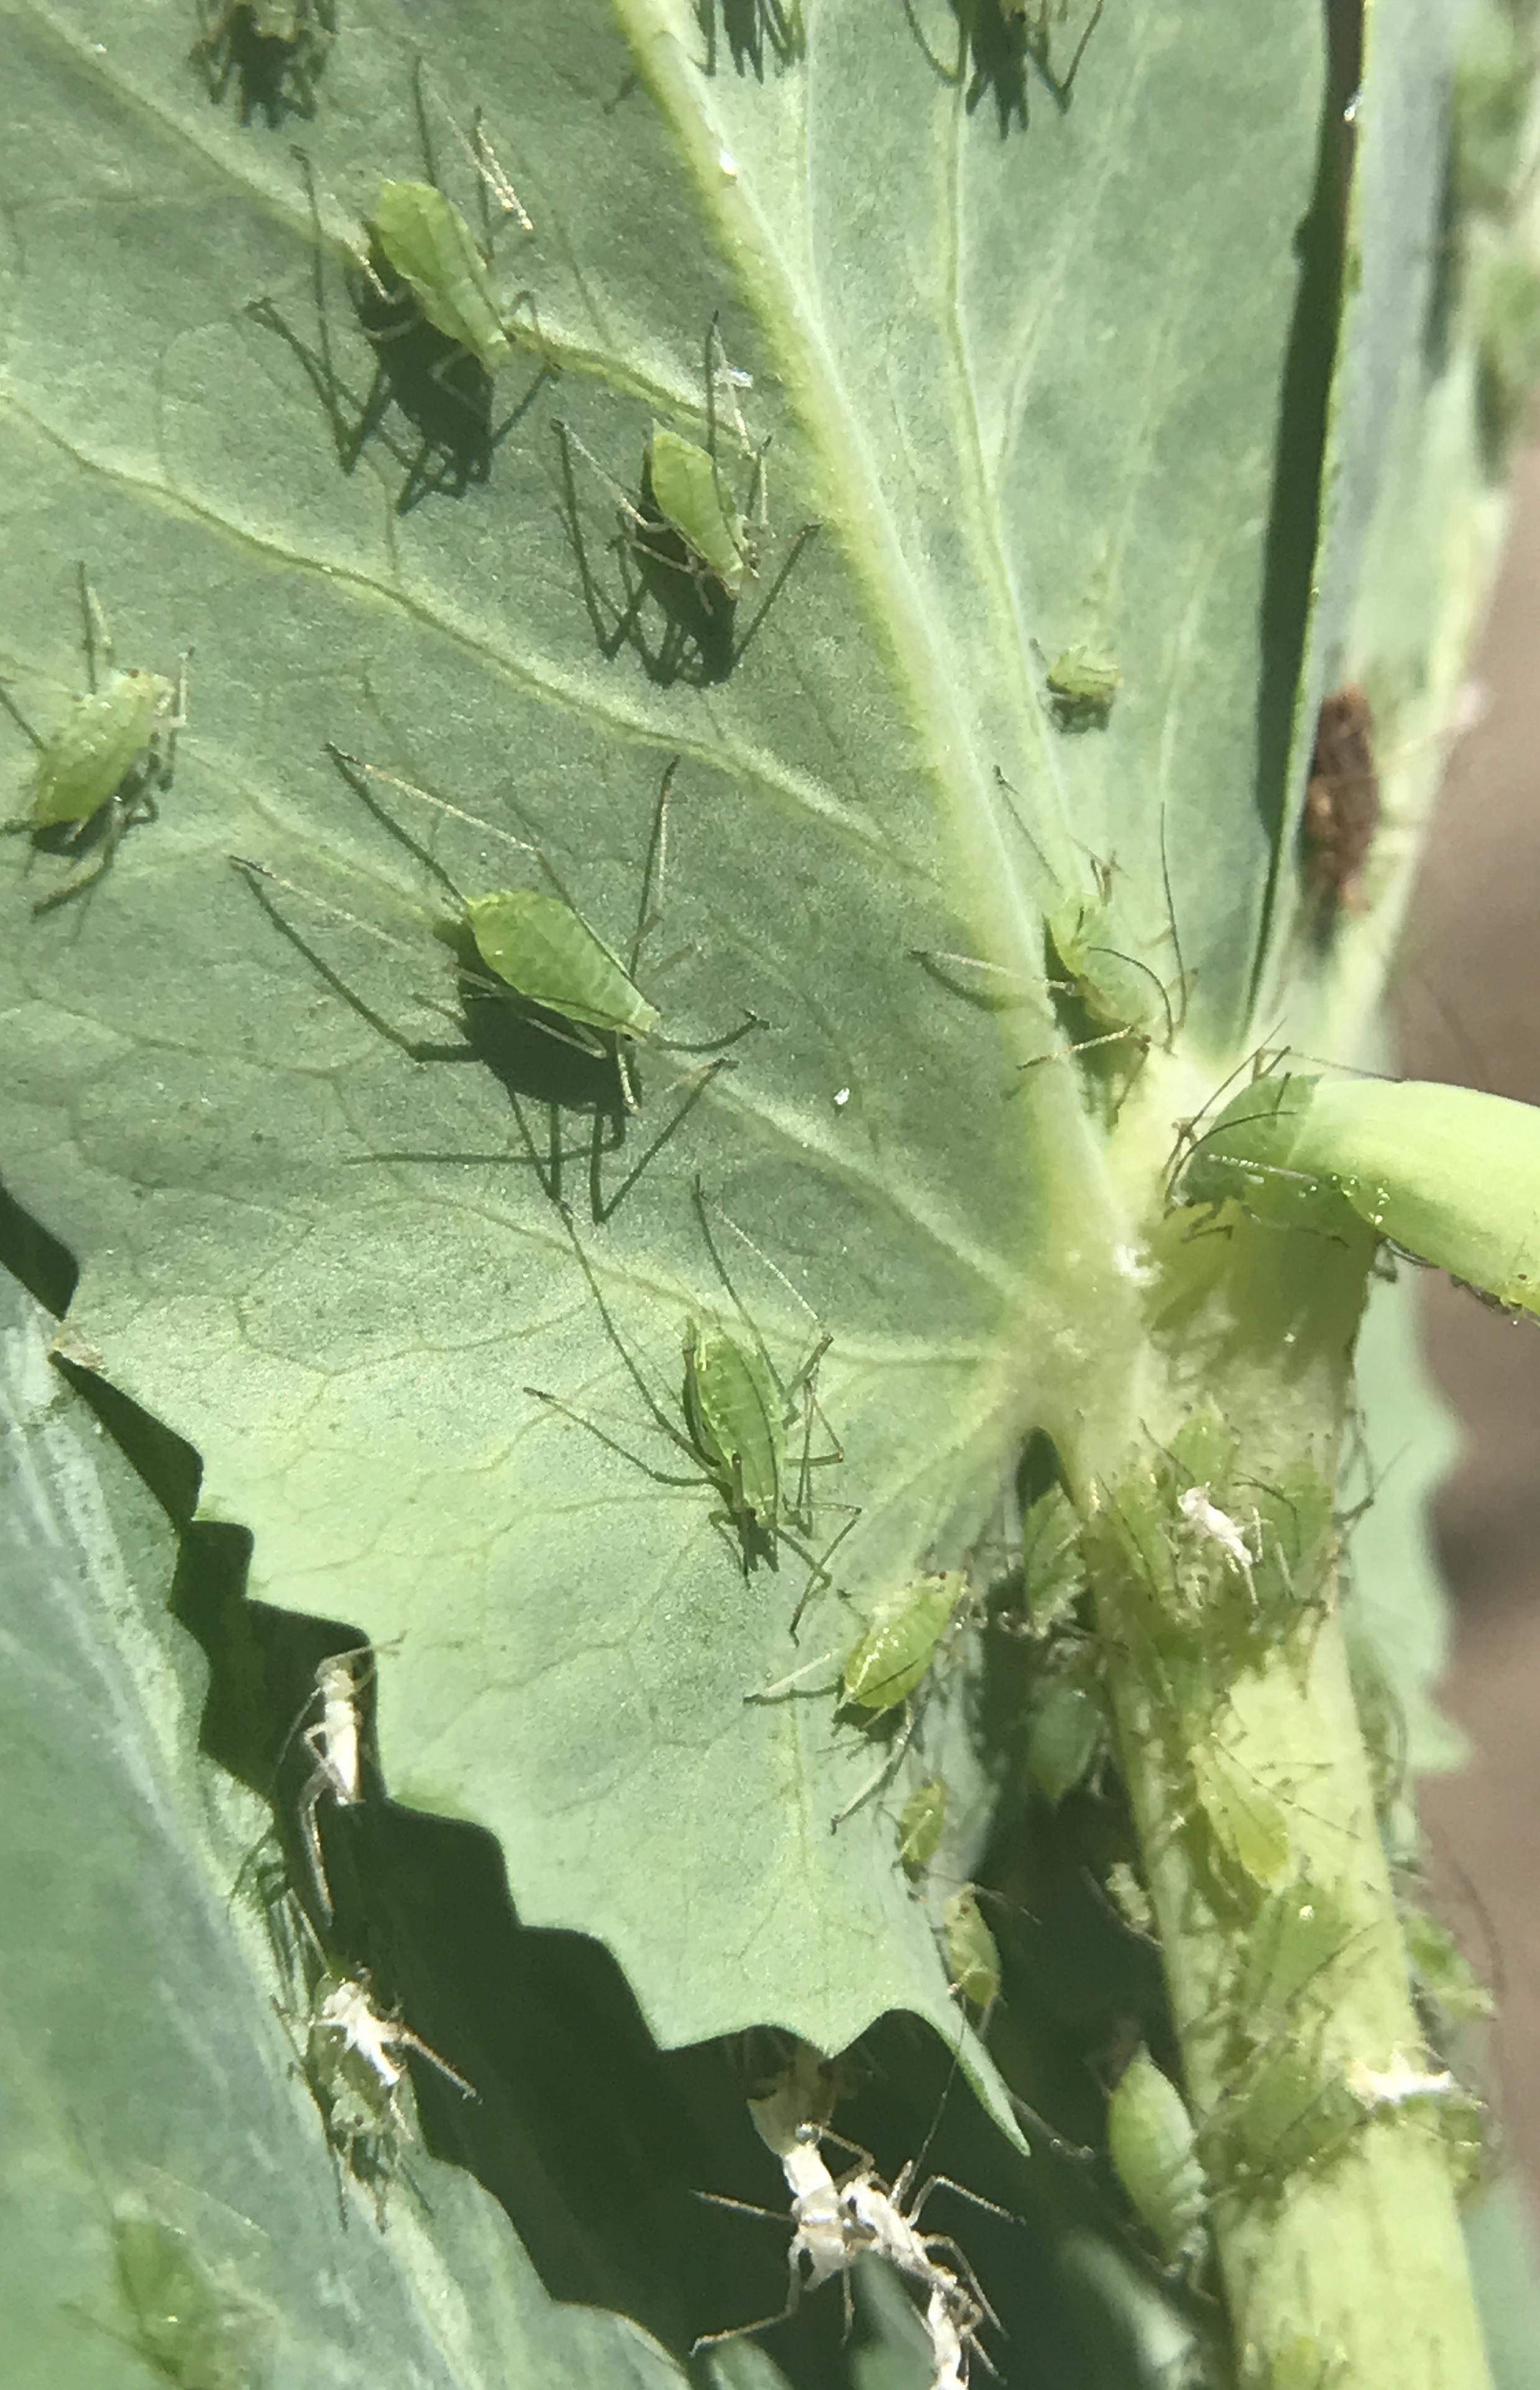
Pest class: pea_aphid